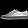
Label: Sneaker